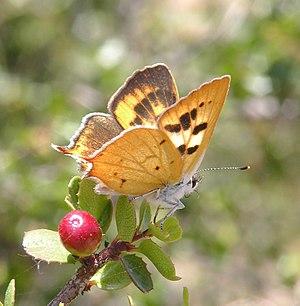
Lycaena est un genre de lépidoptères de la famille des Lycaenidae et de la sous-famille des Lycaeninae.
Lycaena hermes est une espèce d'insectes lépidoptères de la famille des Lycaenidae et de la sous-famille des Lycaeninae, présente en Amérique du Nord.